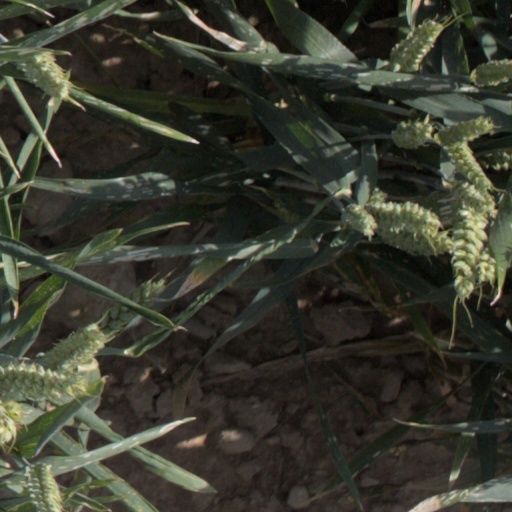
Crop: wheat